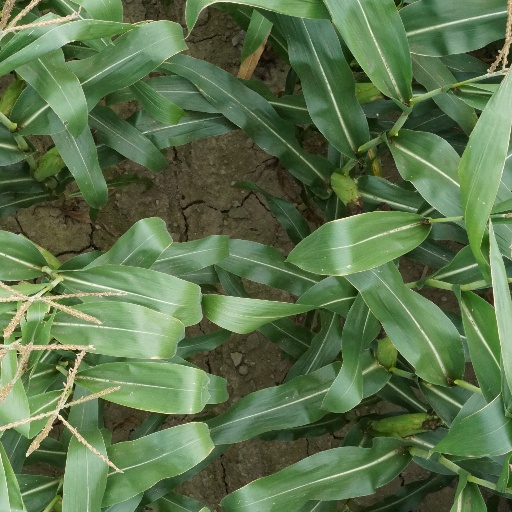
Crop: maize; corn